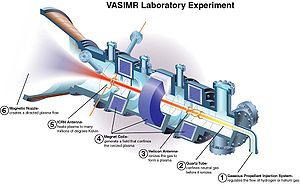
VASIMR
VASIMR diagram
VASIMR er en elektrodeløs plasma-motor udviklet af NASA under ledelse af astronauten og plasmafysikeren Franklin Chang-Diaz. I motorens første trin opvarmes fx hydrogengas ved hjælp radiobølger til en temperatur på cirka 60.000 grader Celsius. Gassen overgår derfor til plasmaform, hvor de elektroner som normalt er bundne til atomerne frigøres. Temperaturen er tilstrækkelig til at forgasse alle materialer, og derfor indesluttes plasmaet med et stærkt magnetfelt som laves af superledende magneter langs hele motorens længde.